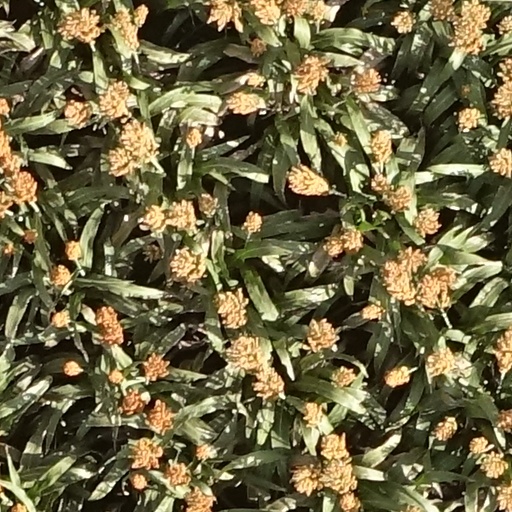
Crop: sorghum